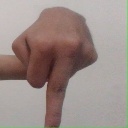
अक्षर: प